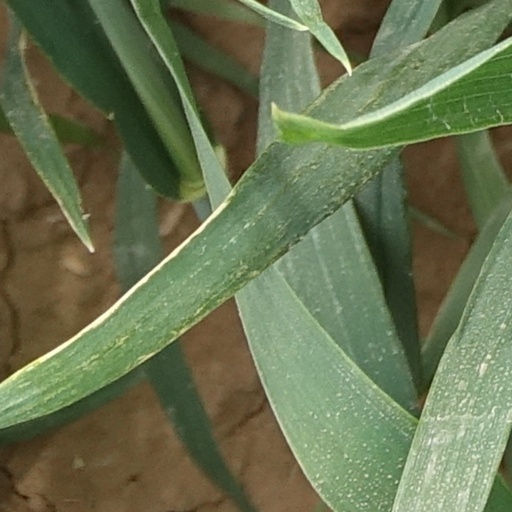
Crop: wheat